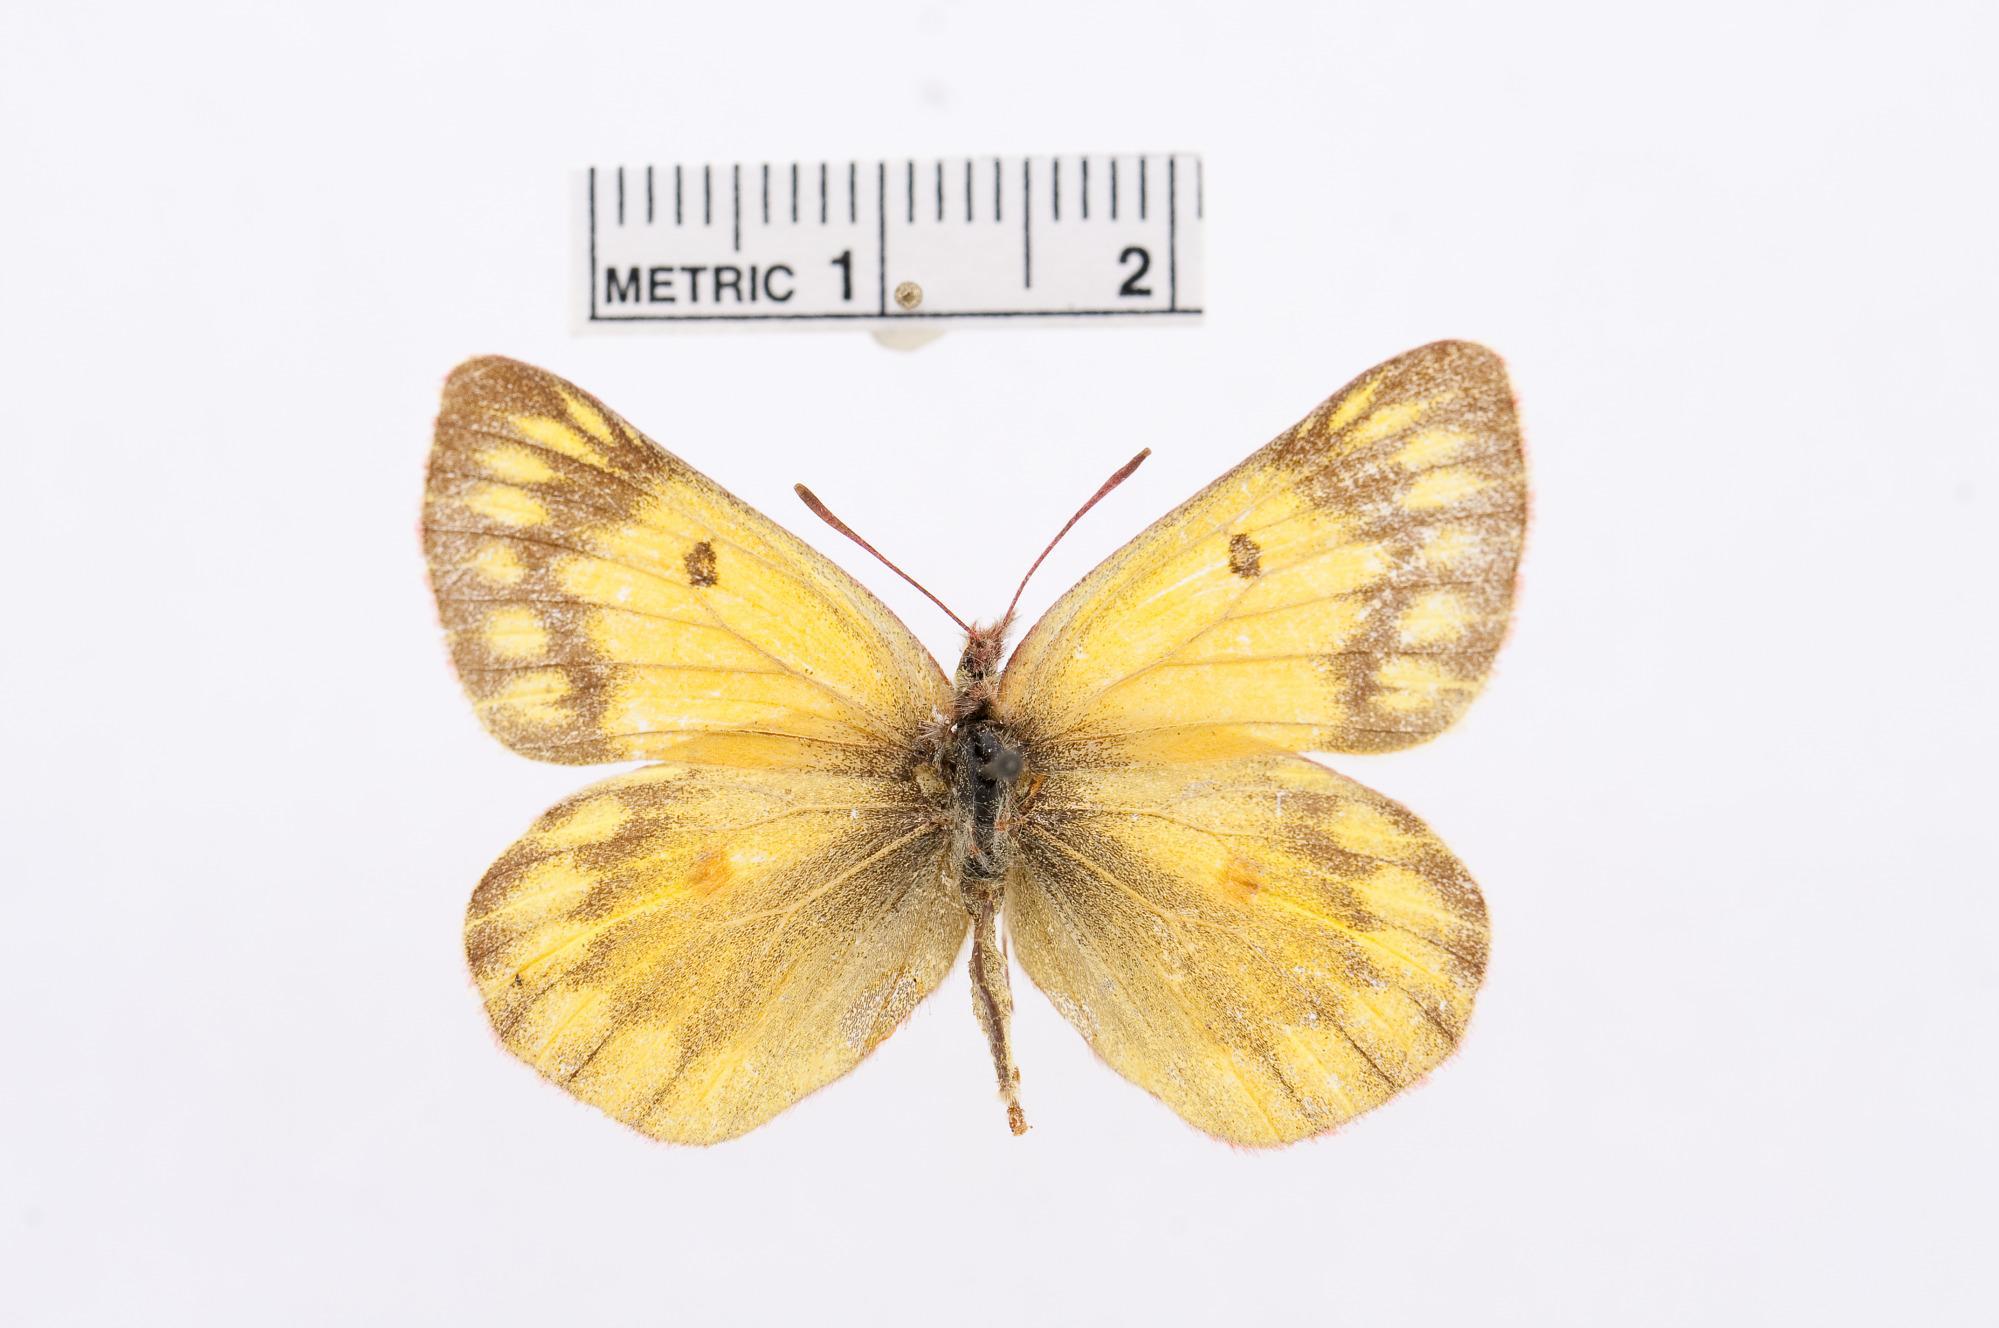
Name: Colias shafuladi
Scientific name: Colias shafuladi
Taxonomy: Animalia, Arthropoda, Hexapoda, Insecta, Lepidoptera, Pieridae, Coliadinae